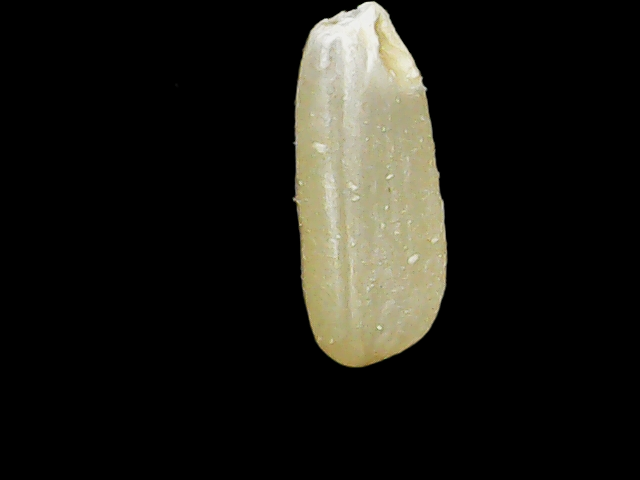
Rice variety: Binadhan17